T. Y. Hilton

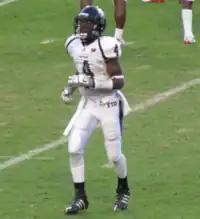
Hilton at the 2008 Shula Bowl.

Hilton was a starter under head coach Mario Cristobal in every year of his enrollment at FIU. In 2008, he returned a punt for a touchdown in his collegiate debut against Kansas on his first touch of the game. To start the month of October, Hilton broke out with three receptions for 145 yards and two touchdowns against North Texas. Later that year, he recorded a 90-yard kickoff return for a touchdown against Louisiana–Lafayette. In the following game against Arkansas State, he had six receptions for 199 receiving yards and threw a 38-yard touchdown pass to Junior Mertile late in the game after he fumbled the hand off in a reverse play. This play became known in FIU as "The Hilton Heave". He was responsible for 12 touchdowns in his freshman year, scoring them all in five different ways, the first player in the program to do so (seven touchdown receptions, two rushing touchdowns, one passing touchdown, one punt return, and one kickoff return). He also set the FIU single season record for total receiving yards (41 receptions for 1,013 yards), average yards per reception (24.7 yards per reception), and all-purpose yardage (2,162). He finished his freshman season ranked third in the nation in all-purpose yardage per game, with an average of 180.25 yards per contest and was consequently named Sun Belt Freshman Player of the Year.